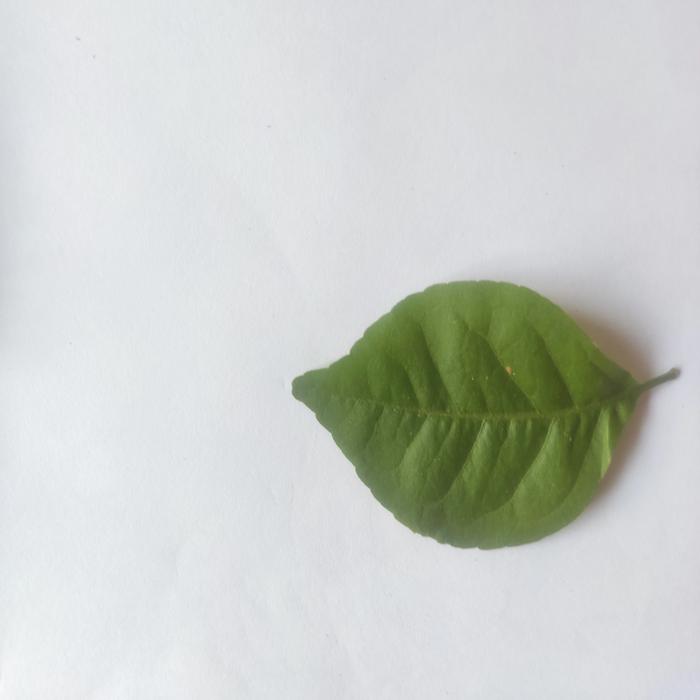
Crop: Aegle Marmelos
Leaf condition: Healthy_Leaf